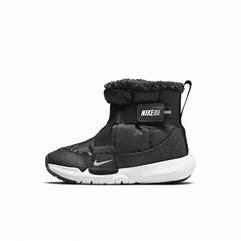
Brand: Nike
Model: Flex Advance